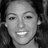
Emotion: happy